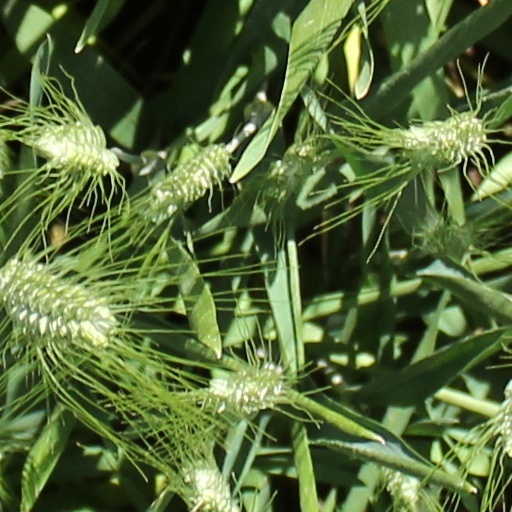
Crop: wheat